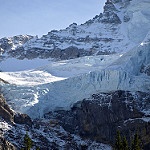
Label: glacier